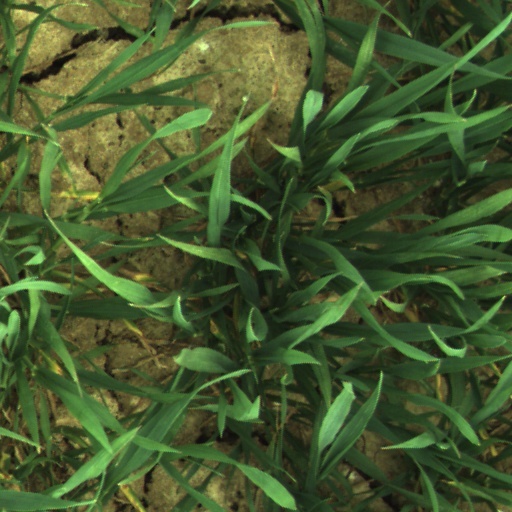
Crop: wheat